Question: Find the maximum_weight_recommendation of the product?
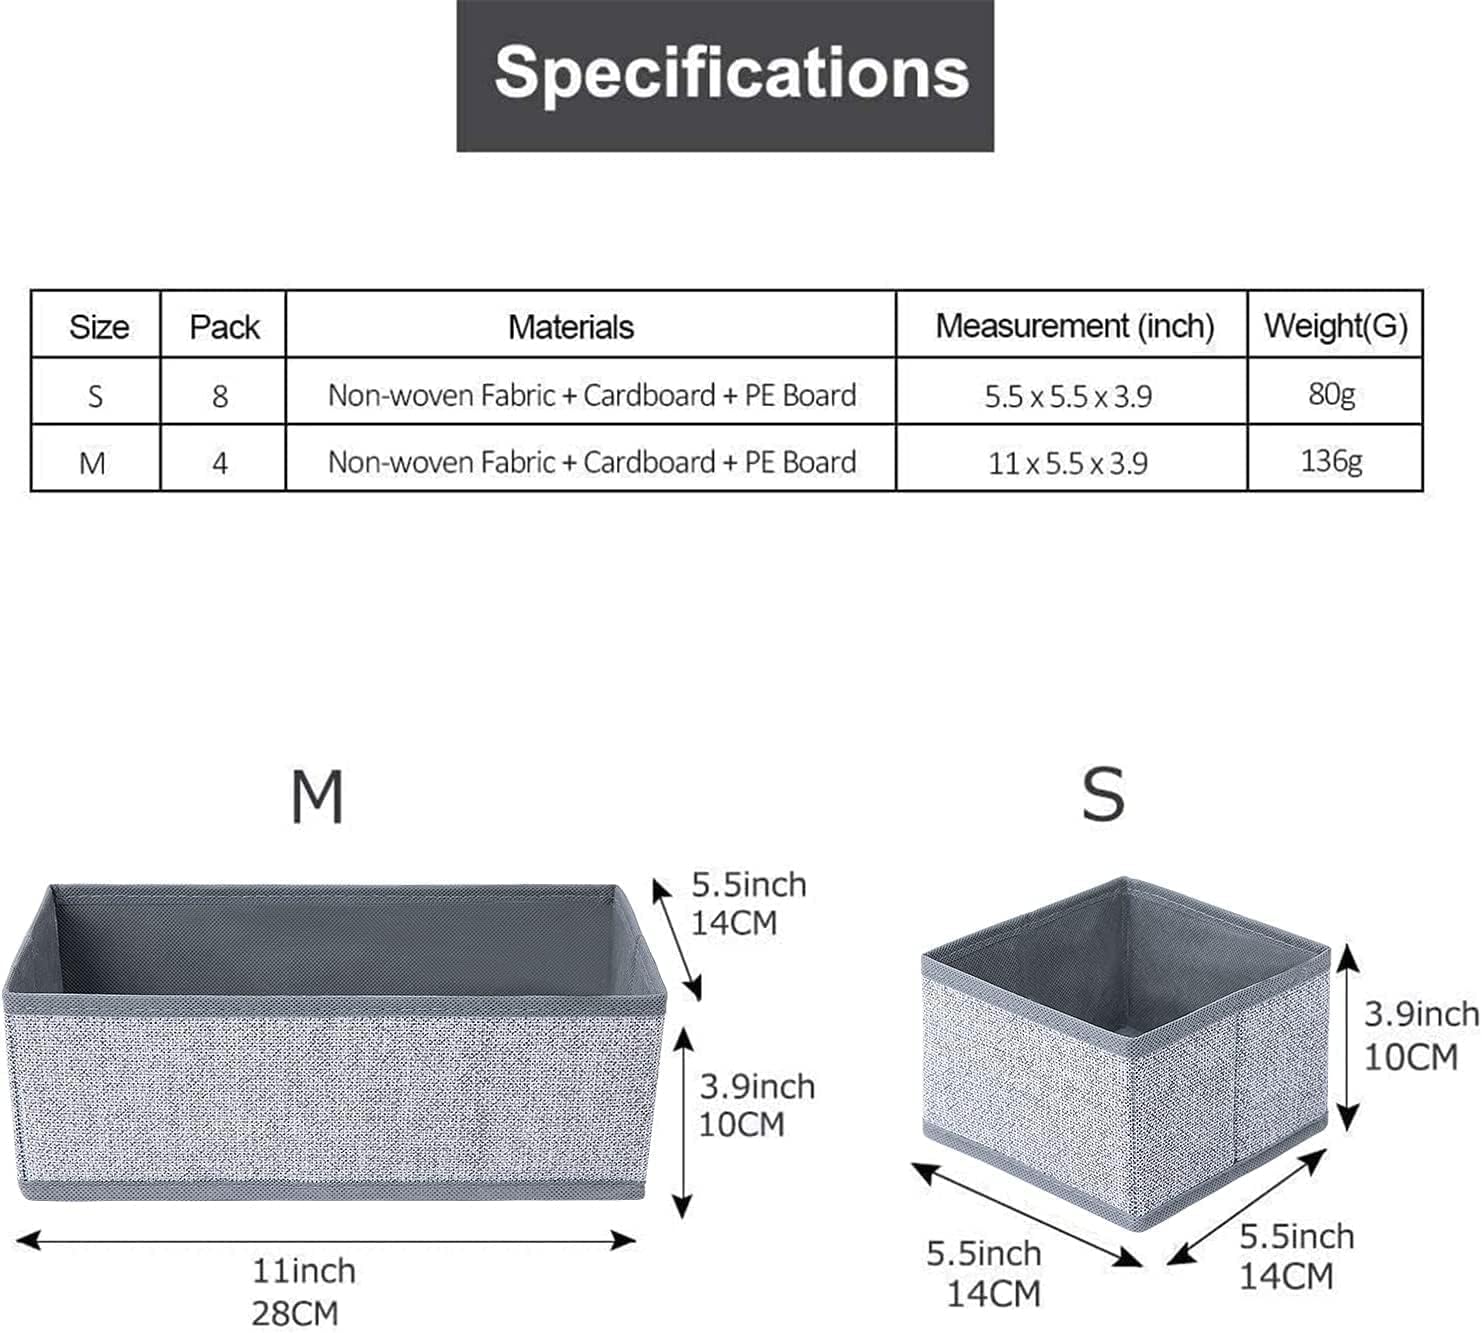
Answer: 80.0 gram